Futurama Festival

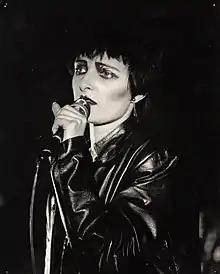

At Futurama 2 in 1980, the bands at the Queens Hall included Clock DVA, Echo and the Bunnymen and The Durutti Column. The Virgin Prunes performed wearing loincloths with pigs' heads on their crotches. Siouxsie and the Banshees headlined, with Soft Cell early on the bill. Keyboardist Dave Ball from Soft Cell saw John Peel in the audience and gave him a copy of their first EP, "Mutant Moments". After Peel played it on his radio show, they were signed to Some Bizzare Records. Reviews of the event in NME were mixed, with one writeup calling it "Castle Donington for the angst-rock brigade".